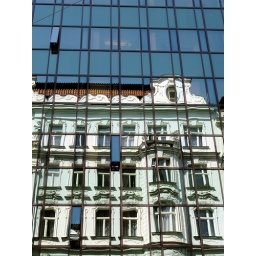
Classical architecture reflected in a modern wall of windows in Prague, Czech Republic.